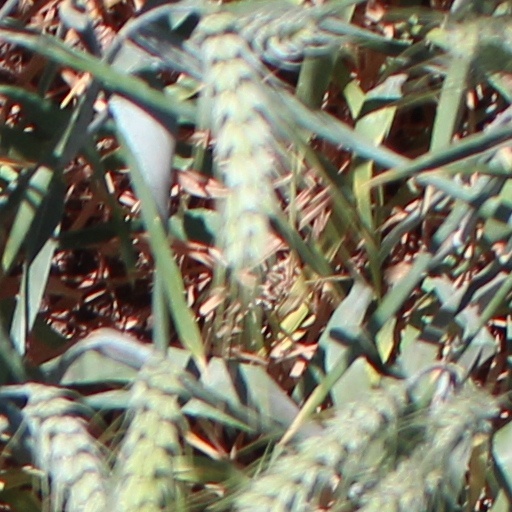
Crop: wheat